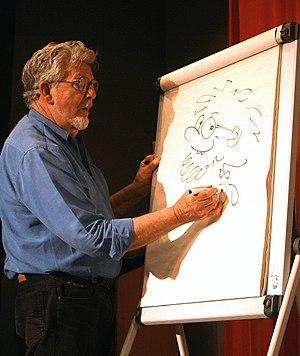
Rolf Harris est un acteur, chanteur, compositeur et réalisateur australien né le 30 mars 1930 à Bassendean.